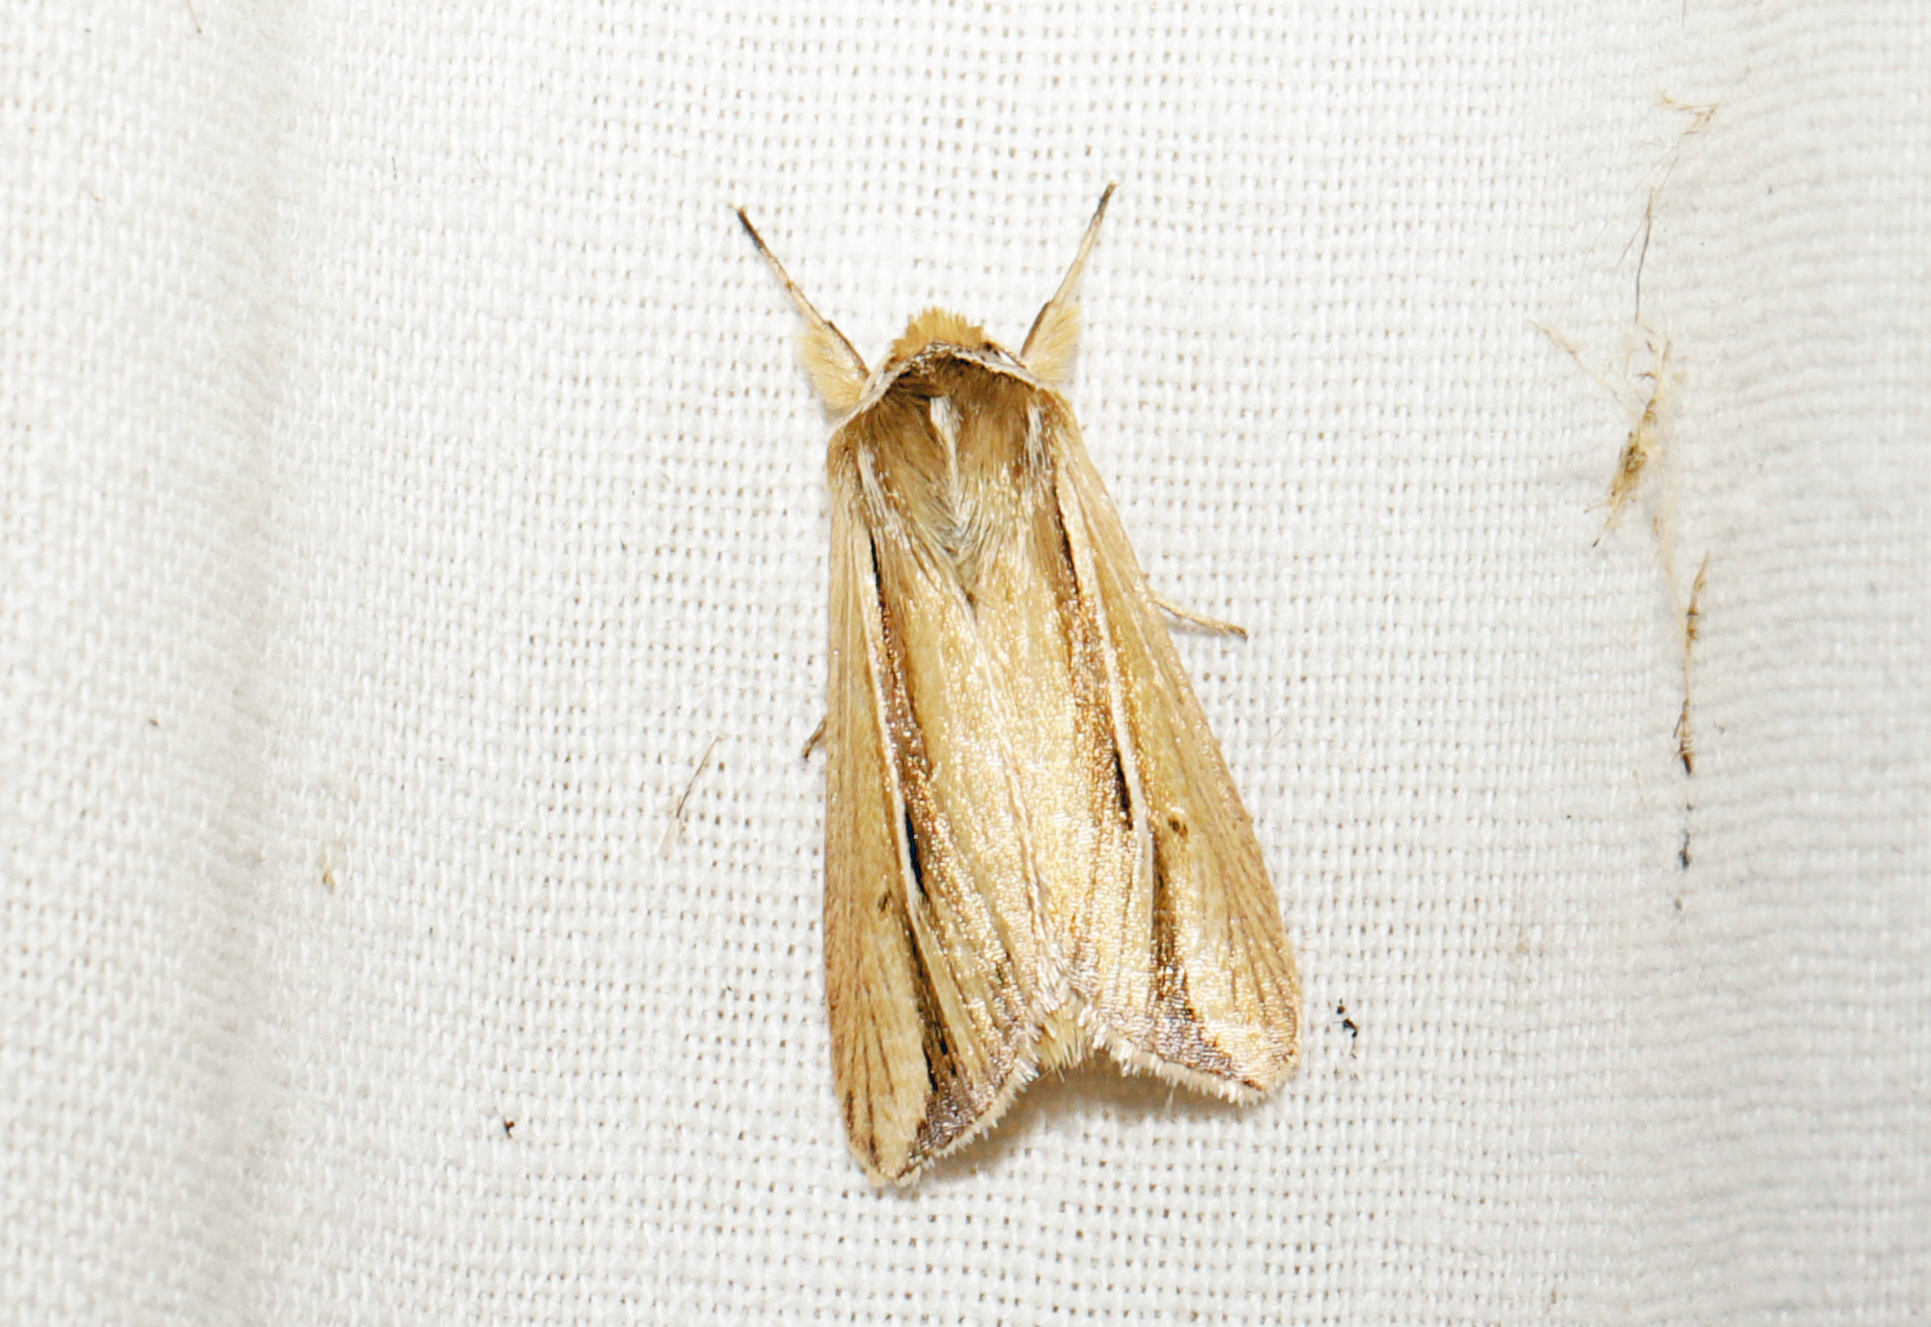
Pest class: wheathead_armyworm_Dargida_diffusa